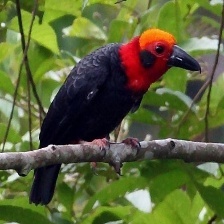
Species: BORNEAN BRISTLEHEAD
Scientific name: PITYRIASIS GYMNOCEPHALA